Begomovirus

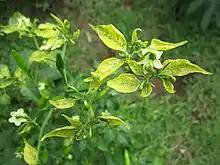
Symptom of pepper yellow leaf curl virus

The virus is obligately transmitted by an insect vector, which can be the whitefly "Bemisia tabaci" or can be other whiteflies. This vector allows rapid and efficient propagation of the virus because it is an indiscriminate feeder. The vector transmits in a persistent, circulative, non-propagative manner.